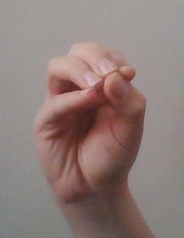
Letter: ha